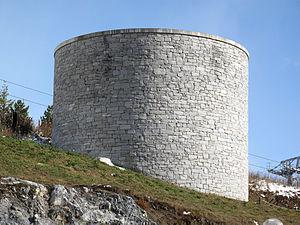
Skyspace est une série d'œuvres architecturales de l'artiste américain James Turrell.
James Turrell, né le 6 mai 1943 à Los Angeles, est un artiste américain dont les principaux média d'expression sont la lumière et l'espace. Il vit et travaille à Flagstaff en Arizona, ainsi qu'en Irlande. Turrell revendique pour sa démarche artistique la double appartenance à la culture scientifique et technique, et à la culture atlantique et pacifique.